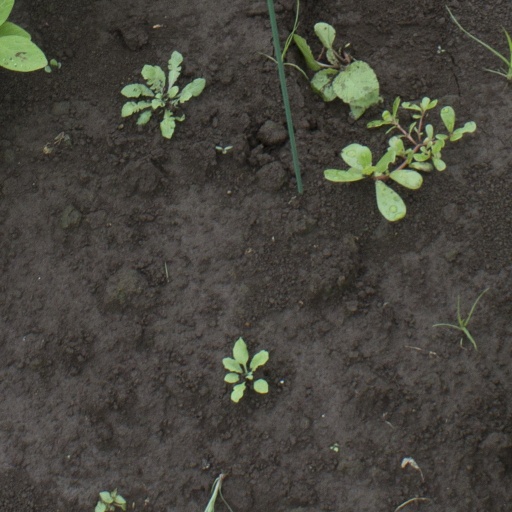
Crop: soybean